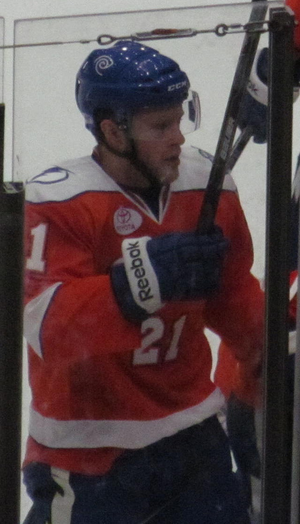
Dana Tyrell est un joueur professionnel canadien de hockey sur glace.